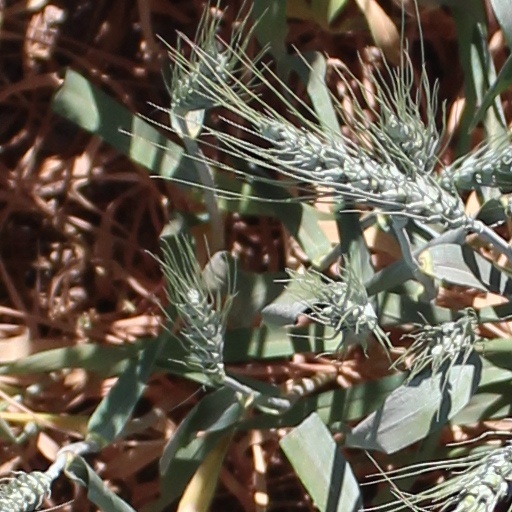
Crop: wheat